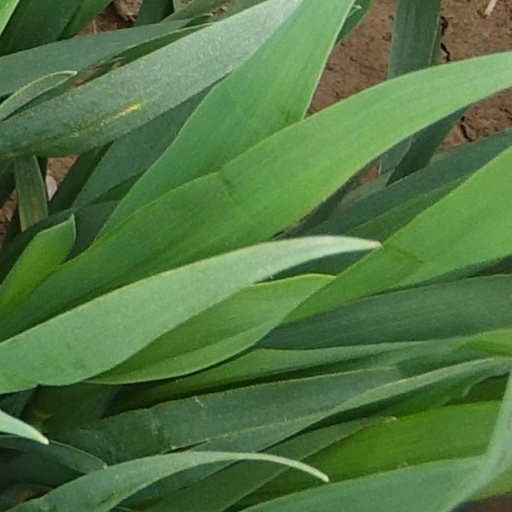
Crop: wheat